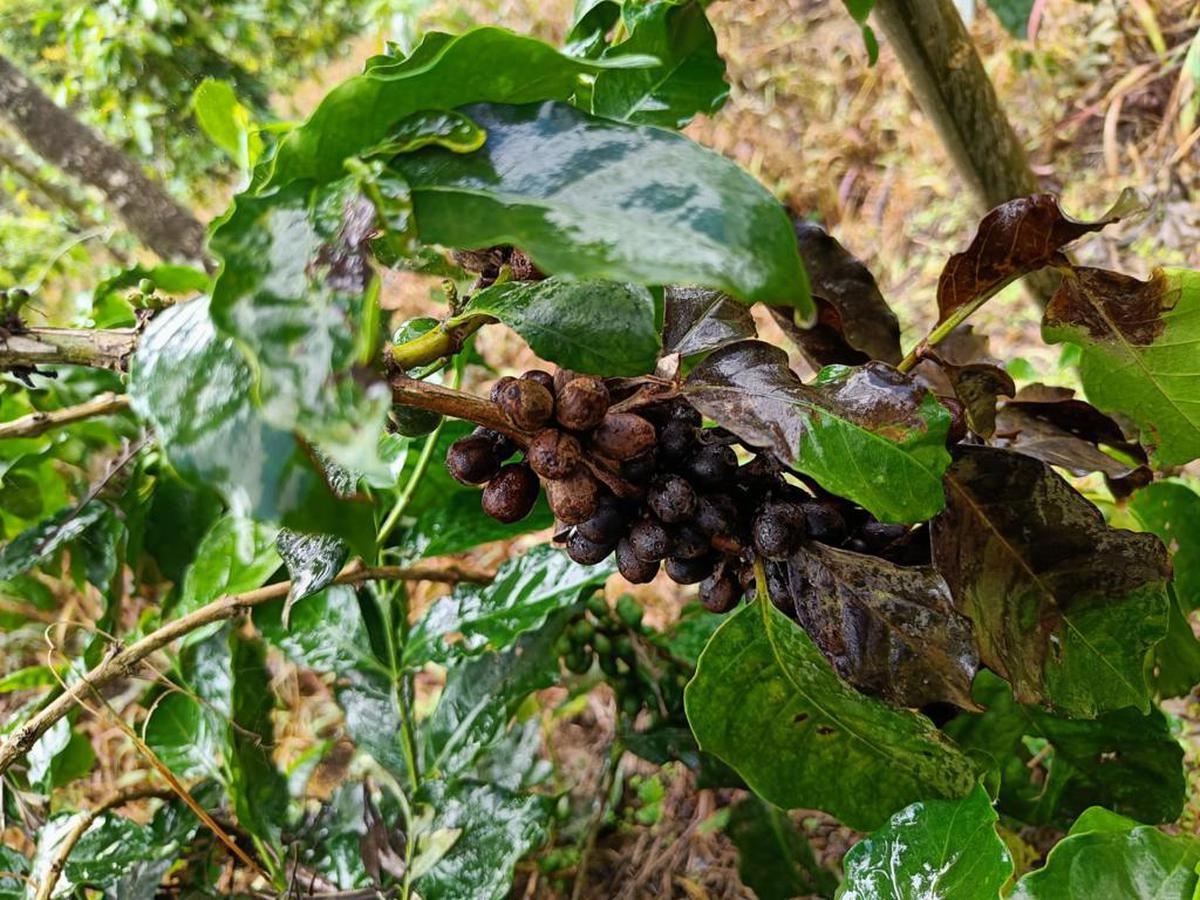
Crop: unknown
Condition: coffee_coffee_black_rot